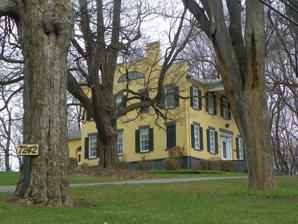
Building: Hillcrest (Lima, New York)
Country: United States of America
Year built: 1840
Historic house in New York, United States United States historic place Hillcrest U.S. National Register of Historic Places Show map of New York Show map of the United States Location 7242 W. Main St., Lima, New York Coordinates 42°54′14″N 77°36′53″W / 42.90389°N 77.61472°W / 42.90389; -77.61472 Area 4 acres (1.6 ha) Built 1838 Architectural style Federal NRHP reference No. 80002648 Added to NRHP May 06, 1980 Hillcrest is a historic home located at Lima in Livingston County, New York . It is a two-story painted brick dwelling constructed in 1838–1840.  Stylistically, the house is a combination of Federal and Greek Revival design entrance. In 1902-1903 the semicircular three-bay portico was added to the front entrance.  Also on the property is a gazebo constructed from the remains of the privy and carriage barn . It was listed on the National Register of Historic Places in 1980. References